Mary Bain

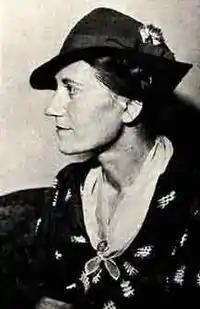
Mary Bain in 1937

Mary Weiser Bain (August 8, 1904 – October 26, 1972) was an American chess master.